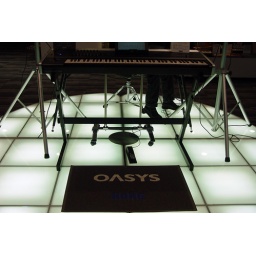
Korg Oasys synthesizer on display in the ground floor museum at their Tokyo office.